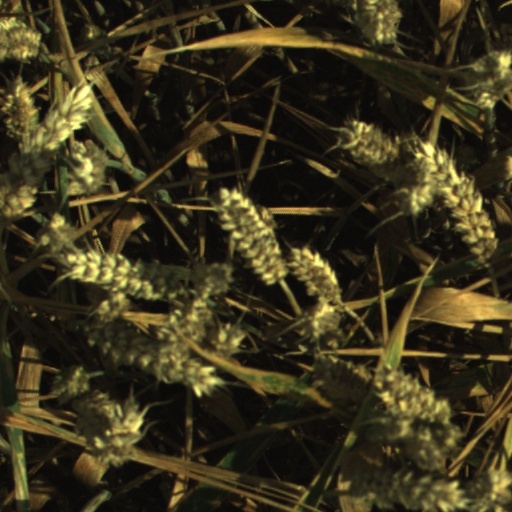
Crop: wheat